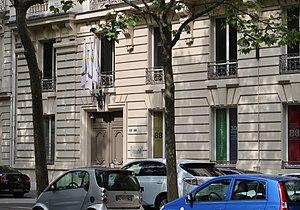
OIF, 19-21 avenue Bosquet (Paris, 7e).
L’Organisation internationale de la francophonie est une organisation, personne morale de droit international public, créée en 1970, regroupant 88 États ou gouvernements en 2018. Elle a pour mission de promouvoir la langue française et la diversité culturelle et linguistique, de promouvoir la paix, la démocratie et les droits de l’homme, d'appuyer l'éducation et la recherche et de développer la coopération.
L'avenue Bosquet est une avenue du 7ᵉ arrondissement de Paris. Sa longueur est de 820 mètres et sa largeur de 36 mètres.